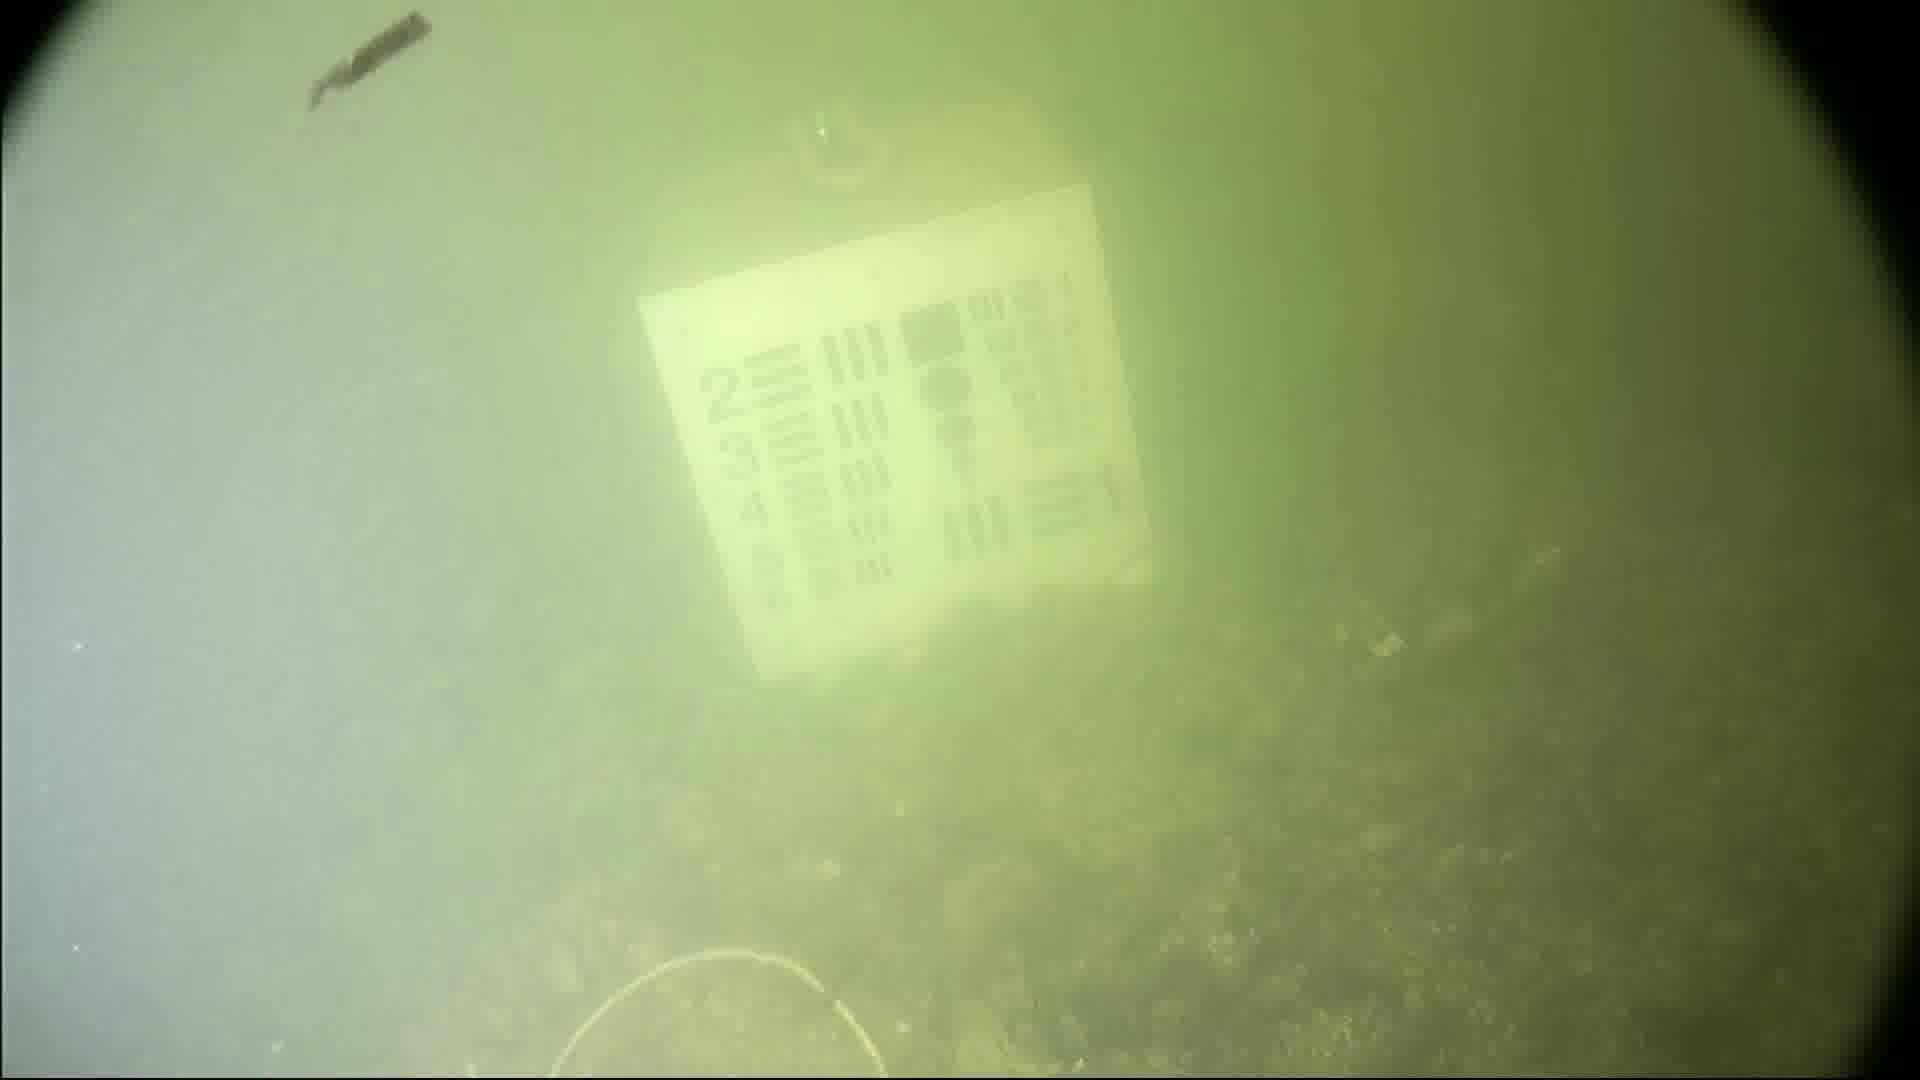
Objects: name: crab